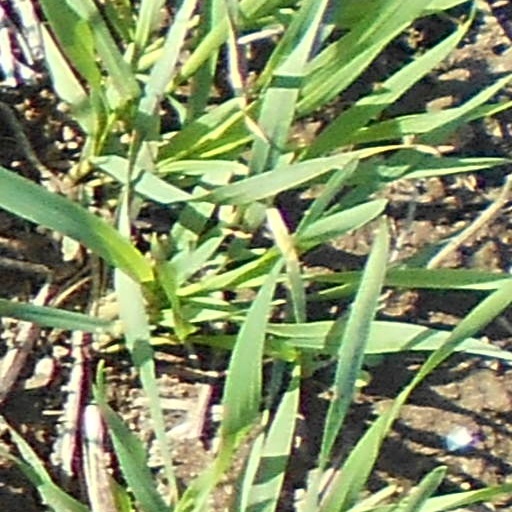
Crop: wheat